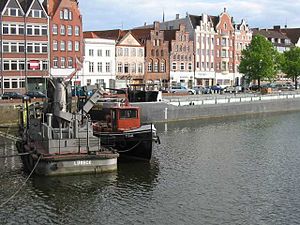
Lübeck / Museumshafen Lübeck
Lübeck er en gammel hansestad i det nordlige Tyskland, beliggende cirka 15 kilometer syd for Østersøen. Den lægger navn til kommunen af samme navn, som udgør éen af Slesvig-Holstens fire købstadskommuner, som ikke er en del af en amtskommune. Kommunen er med sine 216.712 indbyggere den befolkningsmæssigt næststørste kommune i delstaten Slesvig-Holsten efter Kiel. Lübecks marcipan er kendt i hele verden. De nærmeste større byer er Hamborg ca. 65 kilometer mod sydvest, Kiel omkring 78 kilometer mod nordvest og Schwerin omkring 68 kilometer mod sydøst. Siden april 2012 har Lübeck været regnet som en del af Metropolregion Hamburg. Den grænser op til Mecklenburg-Vorpommern mod øst og var dermed grænseby til DDR før Tysklands genforening 3. oktober 1990.